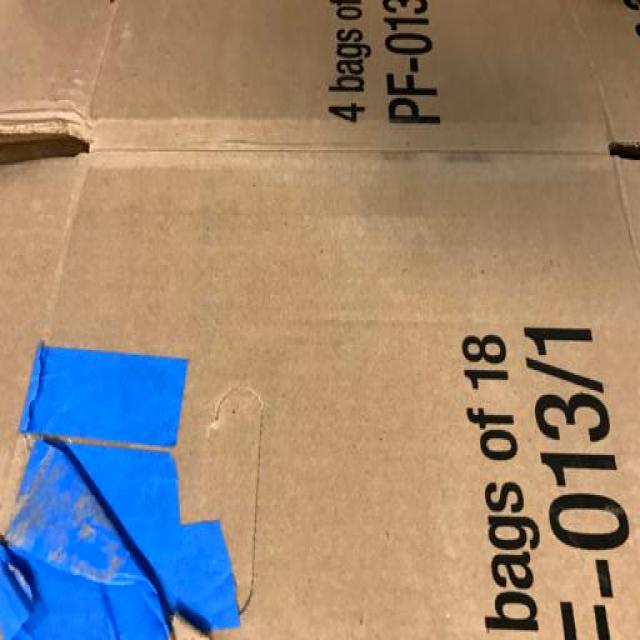
Label: Cardboard